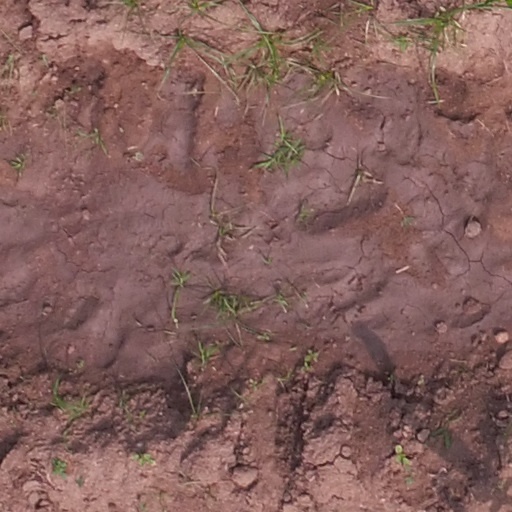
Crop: maize; corn